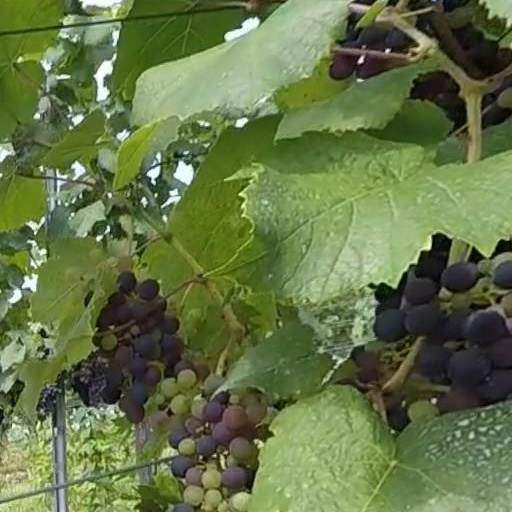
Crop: grape